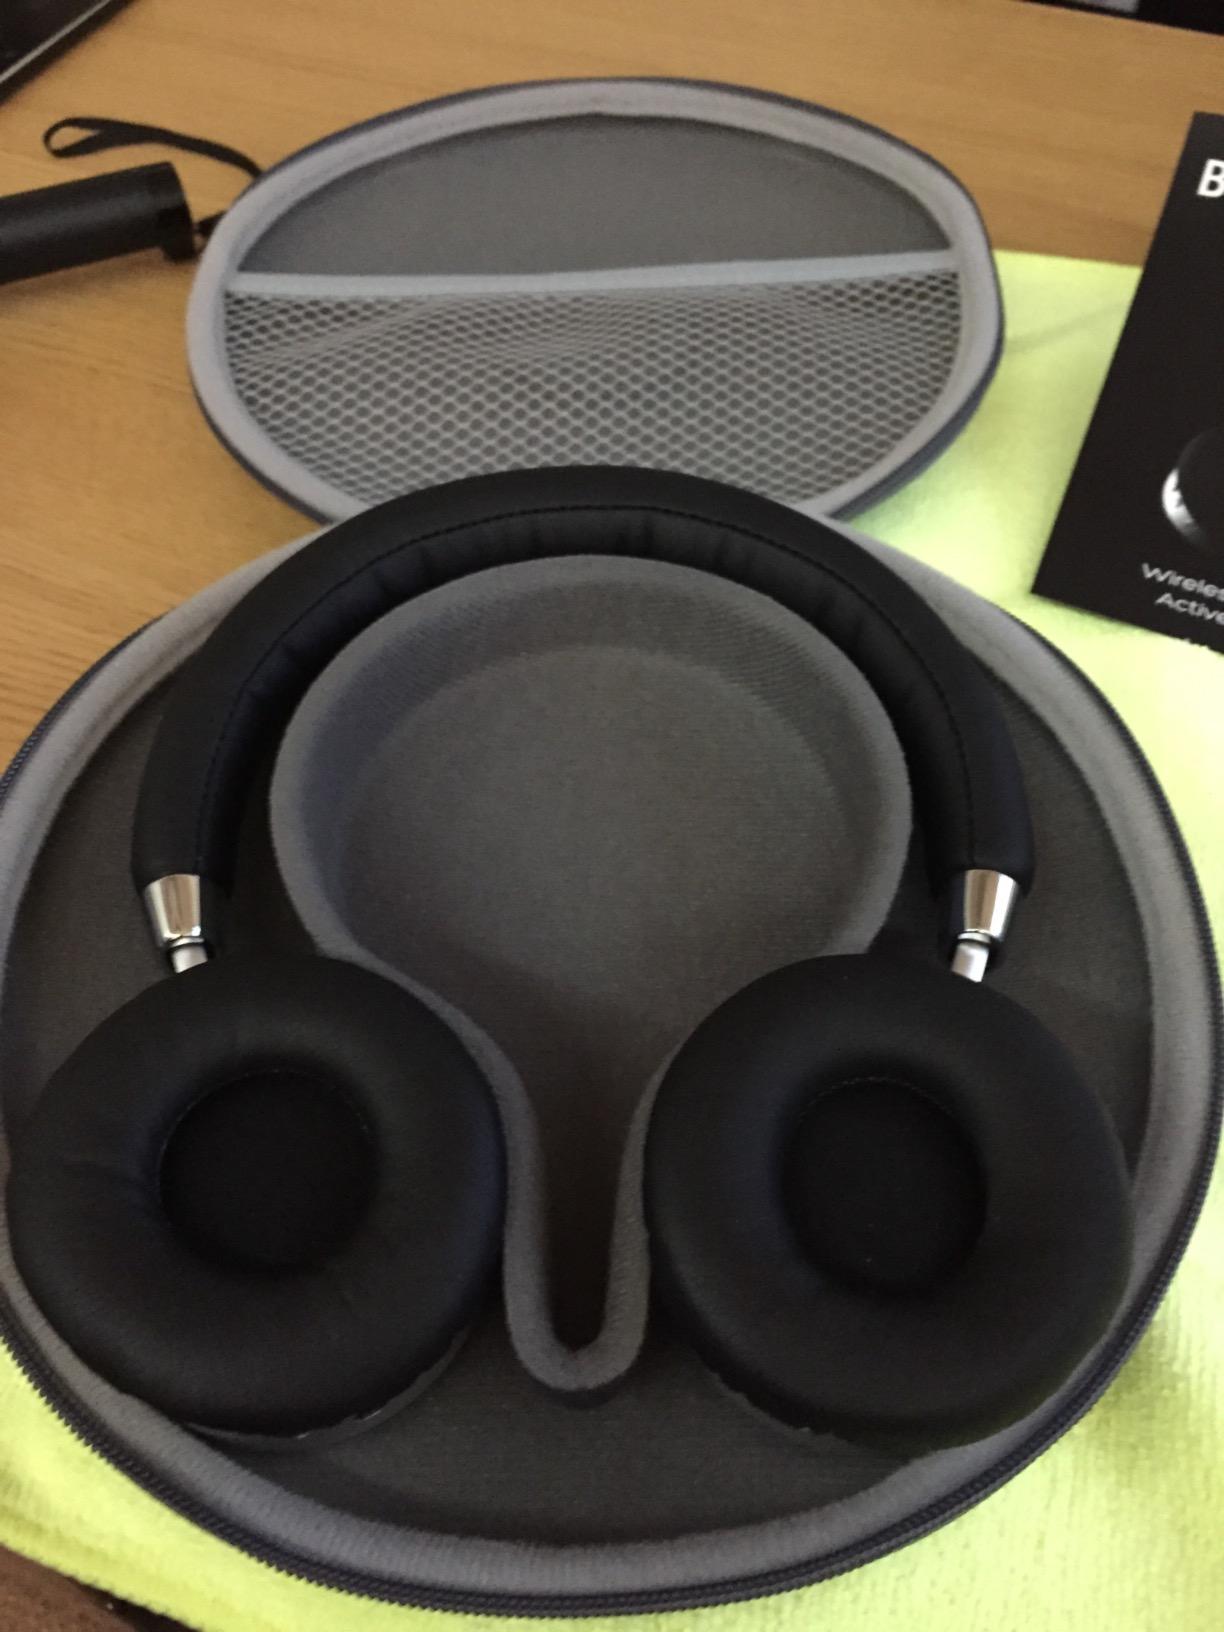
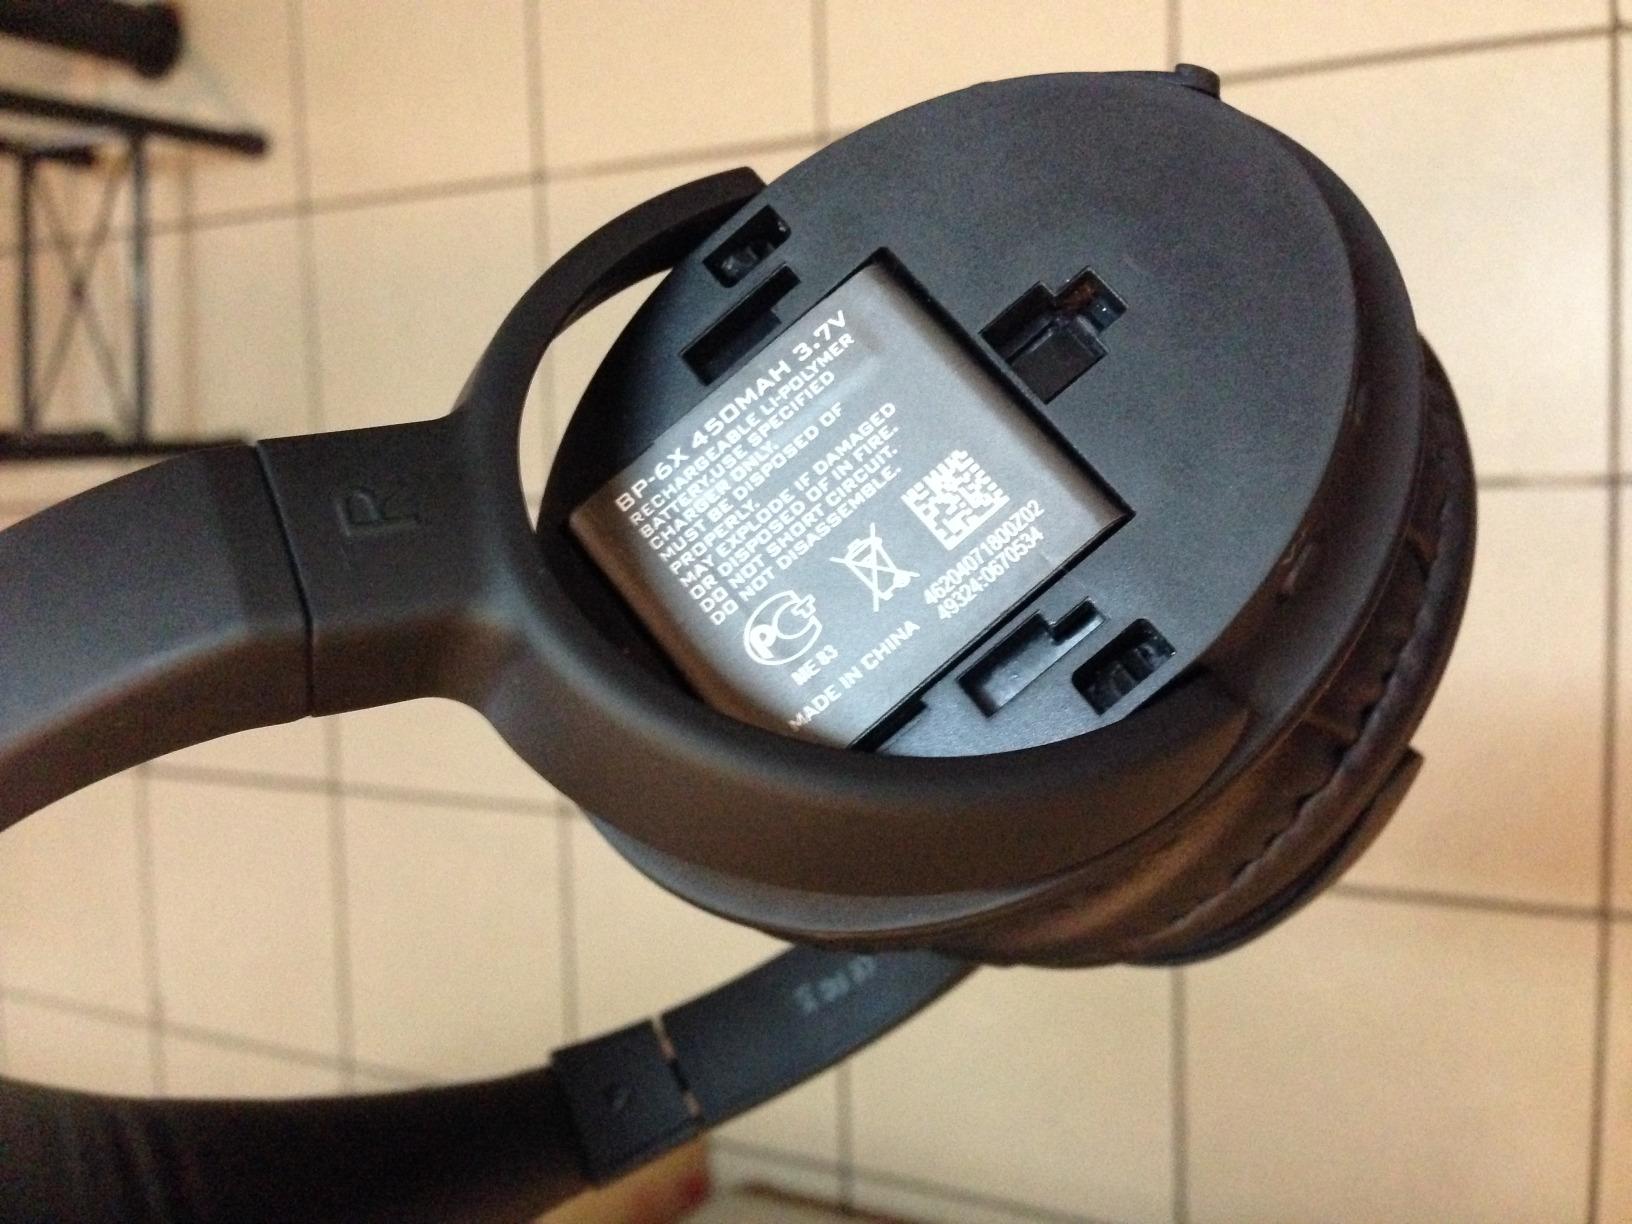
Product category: headphones
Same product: no